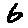
Label: 6